Forbidden Memory

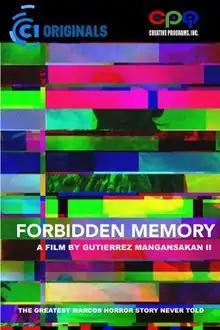

Forbidden Memory is a Filipino documentary that studies a people's collective memory and the policy of genocide around the events that led to the Malisbong Massacre of 1974. The film is directed by Gutierrez "Teng" Mangansakan III. It was shown during the 12th Cinema One Originals festival in November 2016.